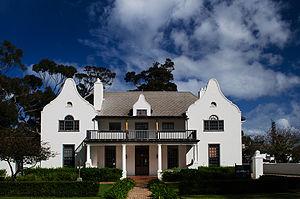
Sir Herbert Baker était un architecte britannique, auteur de plusieurs bâtiments officiels d'Afrique du Sud et d'Inde entre 1892 et 1912. Il fut aussi l'auteur de plusieurs bâtiments ou monuments en Grande-Bretagne, en Belgique, en France et en Australie.
Un Afrikaner est un Sud-africain blanc d’origine néerlandaise, française, allemande ou scandinave qui s’exprime dans une langue dérivée du néerlandais du XVIIᵉ siècle : l’afrikaans.
Somerset West est une ville de la province du Cap-Occidental, en Afrique du Sud. Elle est située dans la zone du Helderberg, à 50 km environ à l'est du Cap et à 10 km de Strand.